South from Granada (film)

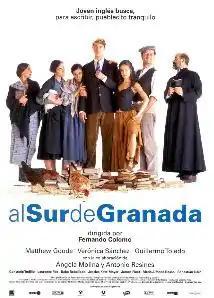
Promotional Poster

South from Granada is a 2003 Spanish comedy film directed by Fernando Colomo which stars Matthew Goode as Gerald Brenan (author of "South from Granada"), a demobilized British soldier who in 1919 rents a house for a year in a village in Alpujarra, alongside Verónica Sánchez and Guillermo Toledo.